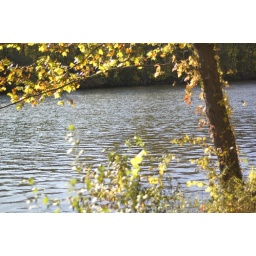
lake by the dog park